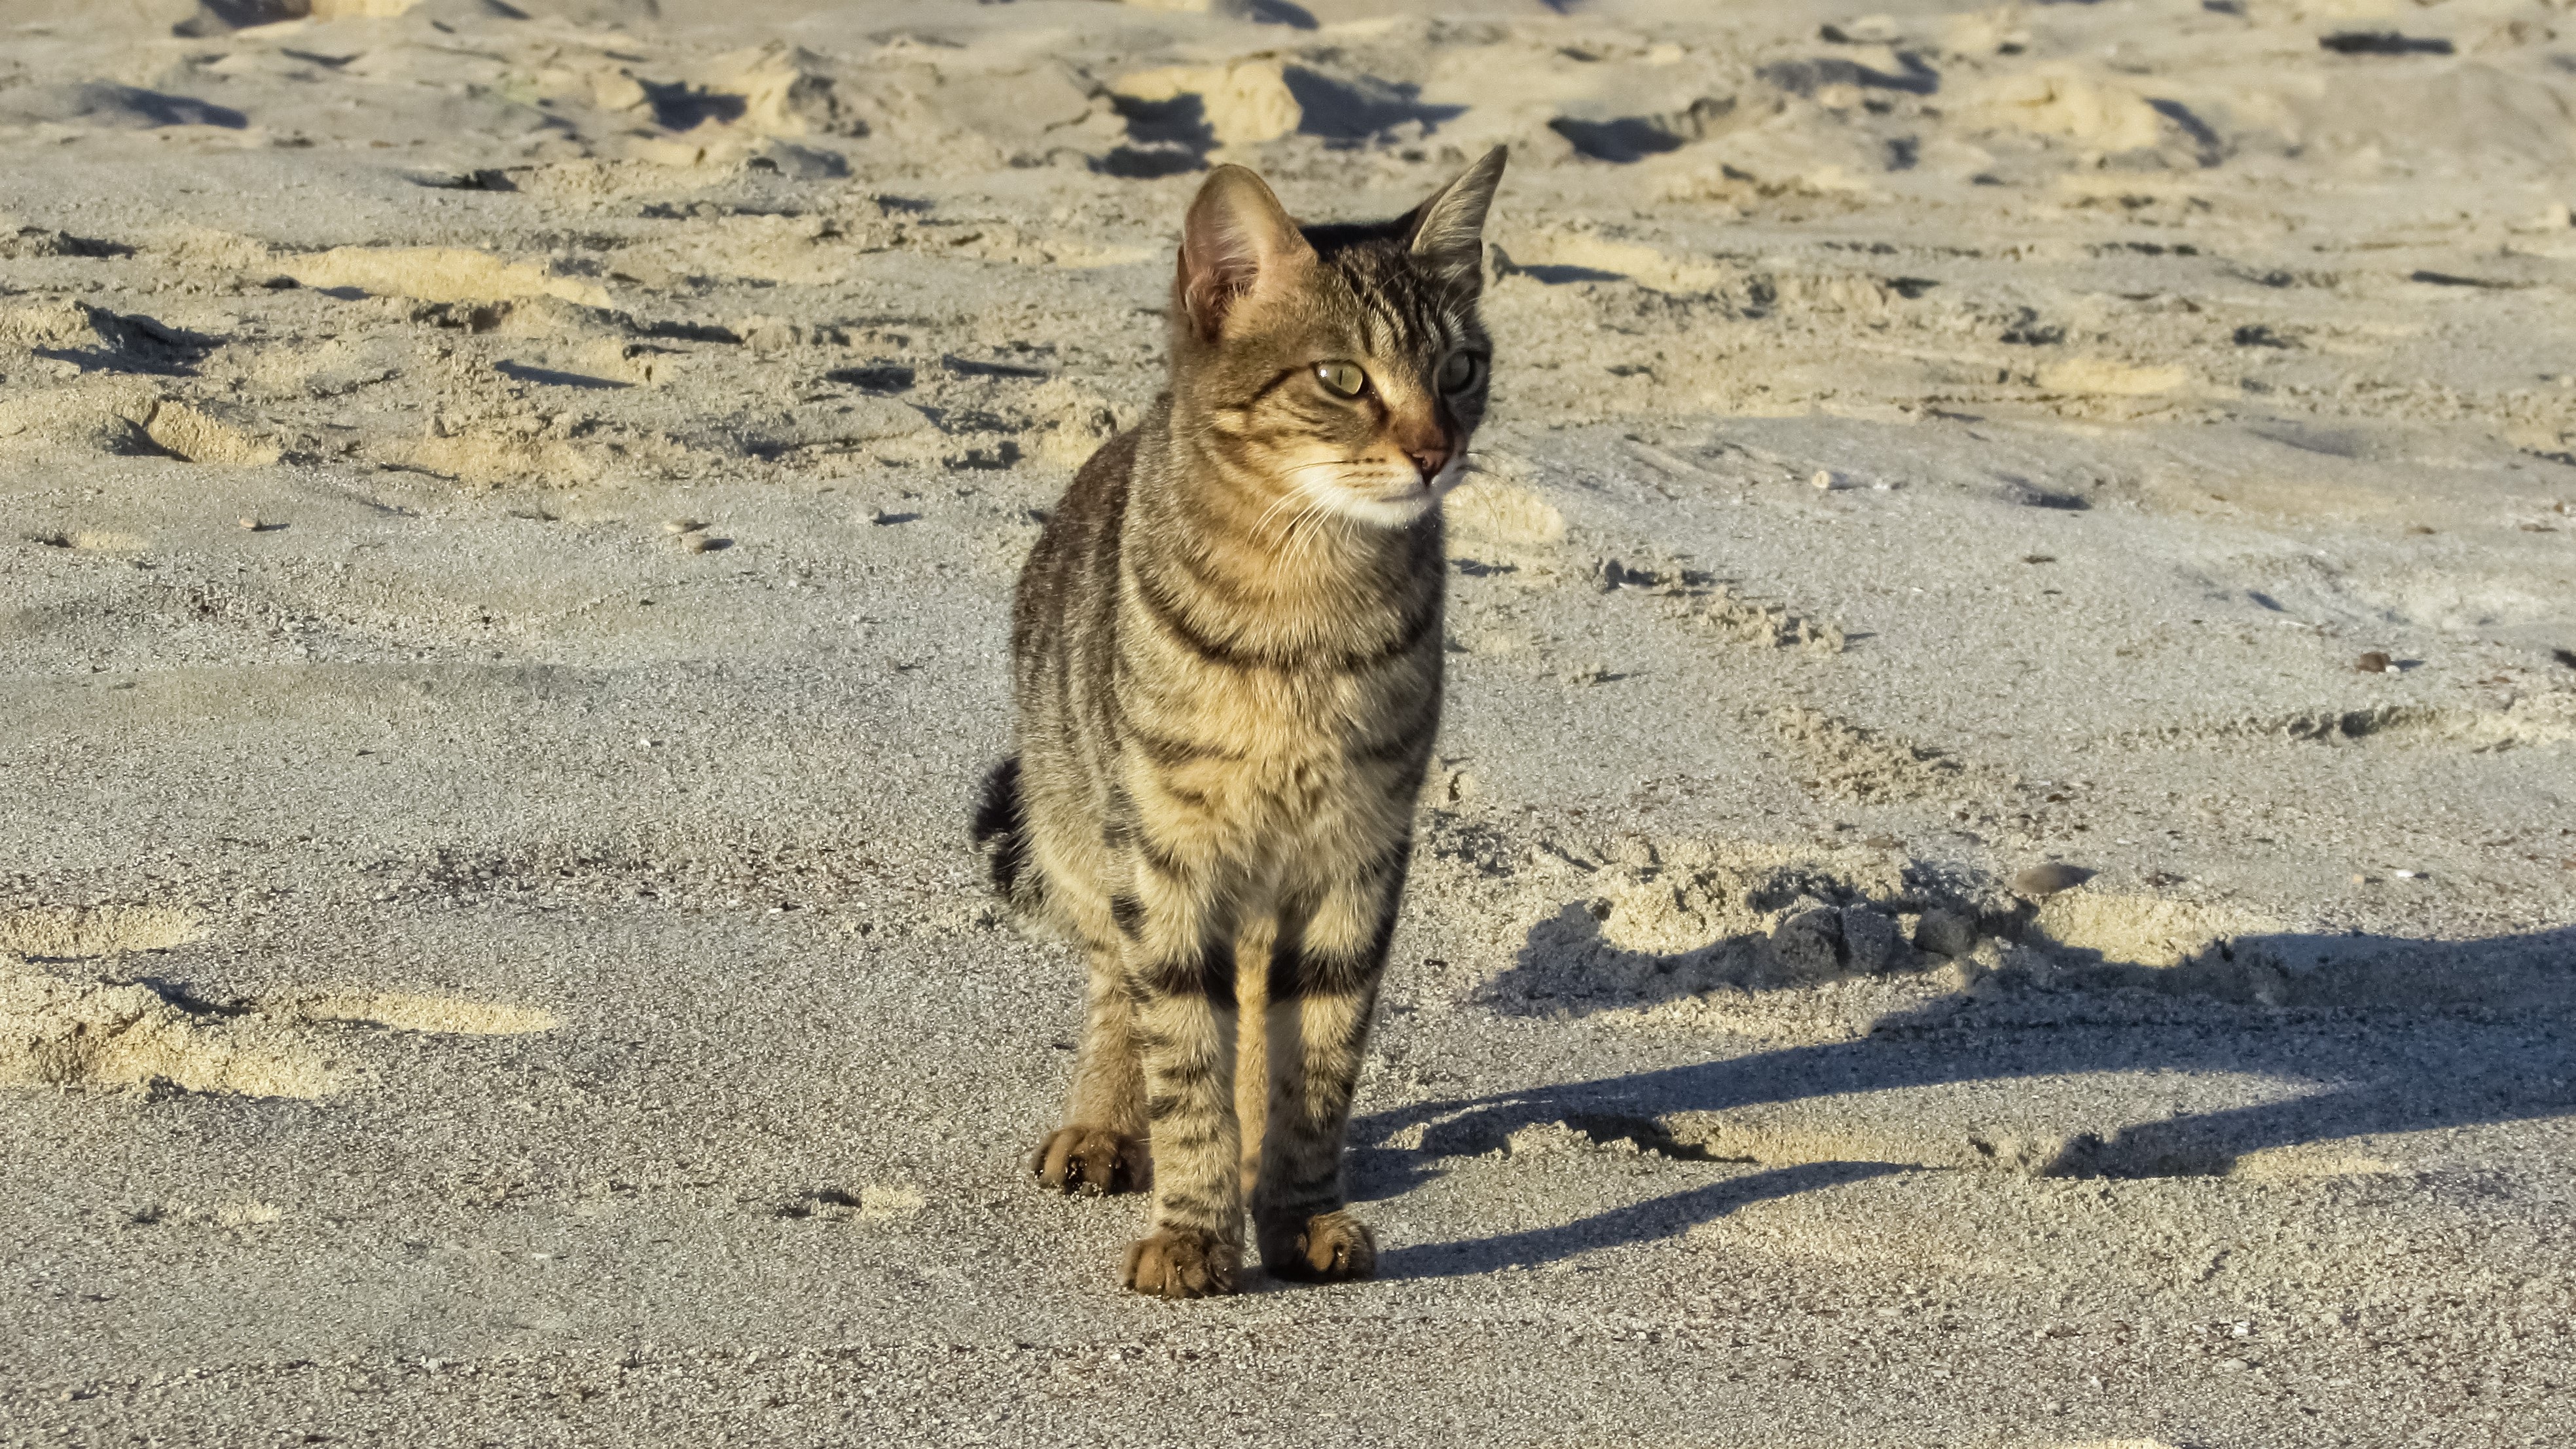
beach, outdoor, animal, cute, looking, wildlife, young, kitten, cat, mammal, fauna, face, whiskers, homeless, vertebrate, adorable, stray, curious, wild cat, small to medium sized cats, cat like mammal